Batu Lintang camp

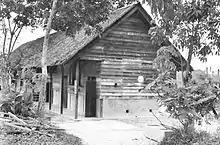
The camp hospital and mortuary. In the right foreground is a stack of coffins. These had hinged bottoms for re-use.

Rations were always meagre but decreased in both quantity and quality as the war progressed. The women and children drew the same rations as the men. The Japanese controlled all food supplies, releasing only what was needed for the day. At the beginning, the rations comprised rice and local vegetables (such as "kangkung"), with every 10 days or so some pork (such as offal, or a head, or some poor-meat bearing part of the animal). The daily rice ration in late 1943 was 11 ounces (312 grams) a day; by the end of the war the rice ration was about 4 ounces (113 grams) per man daily. In September 1944, children were recorded as receiving of milk a day.